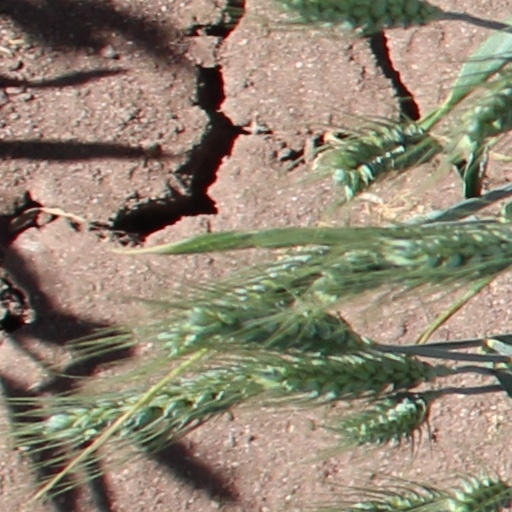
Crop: wheat